Leeds Beckett University

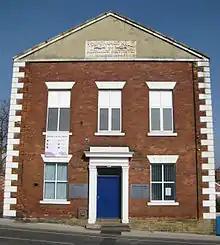
Leeds Mechanics' Institute building, Woodhouse

The university traces its roots to 1824 when the Leeds Mechanics Institute was founded. The institute later became the Leeds Institute of Science, Art and Literature and in 1927 was renamed Leeds College of Technology. In 1970, the college merged with Leeds College of Commerce (founded 1845), part of Leeds College of Art (f. 1846) and Yorkshire College of Education and Home Economics (f. 1874), forming Leeds Polytechnic. In 1976, James Graham College and the City of Leeds College of Education (f. 1907 as part of City of Leeds Training College) joined Leeds Polytechnic. In 1987, the Polytechnic became one of the founding members of the Northern Consortium.